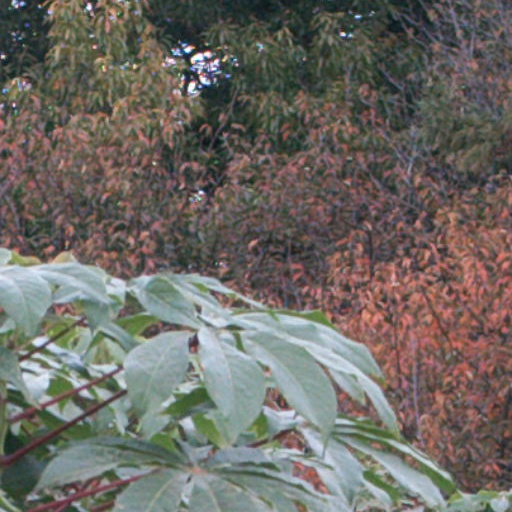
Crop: cassava